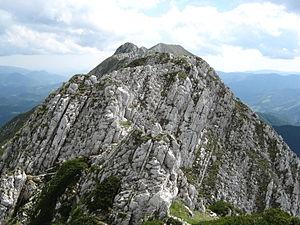
Le Parc national Piatra Craiului est une aire protégée située en Roumanie, dans le territoire administratif des comtés Argeş et Braşov. Il est situé dans les Carpates méridionales, autour et dans le massif karstique de Piatra Craiului qui lui a donné son nom. Il compte près de 700 grottes.